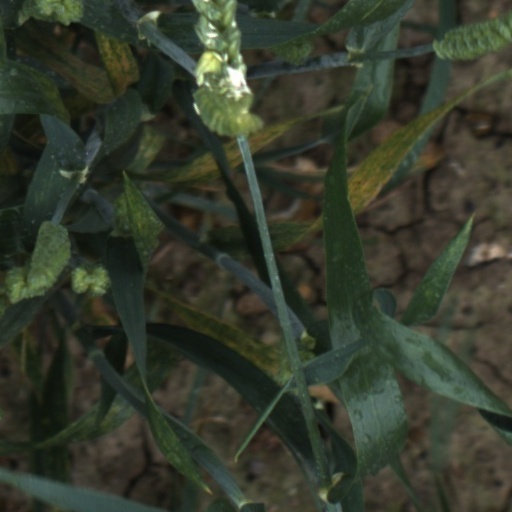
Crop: wheat